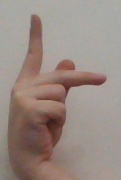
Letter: dha